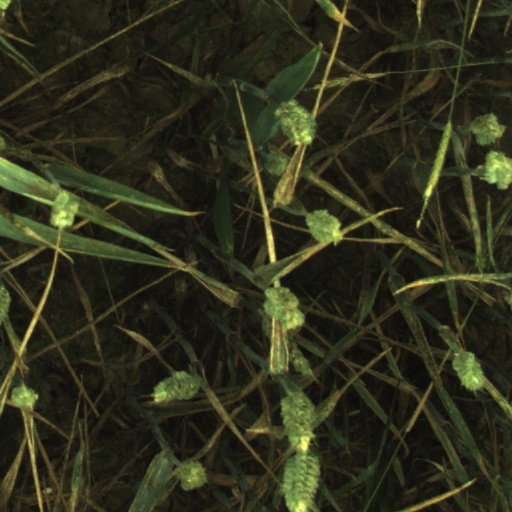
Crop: wheat